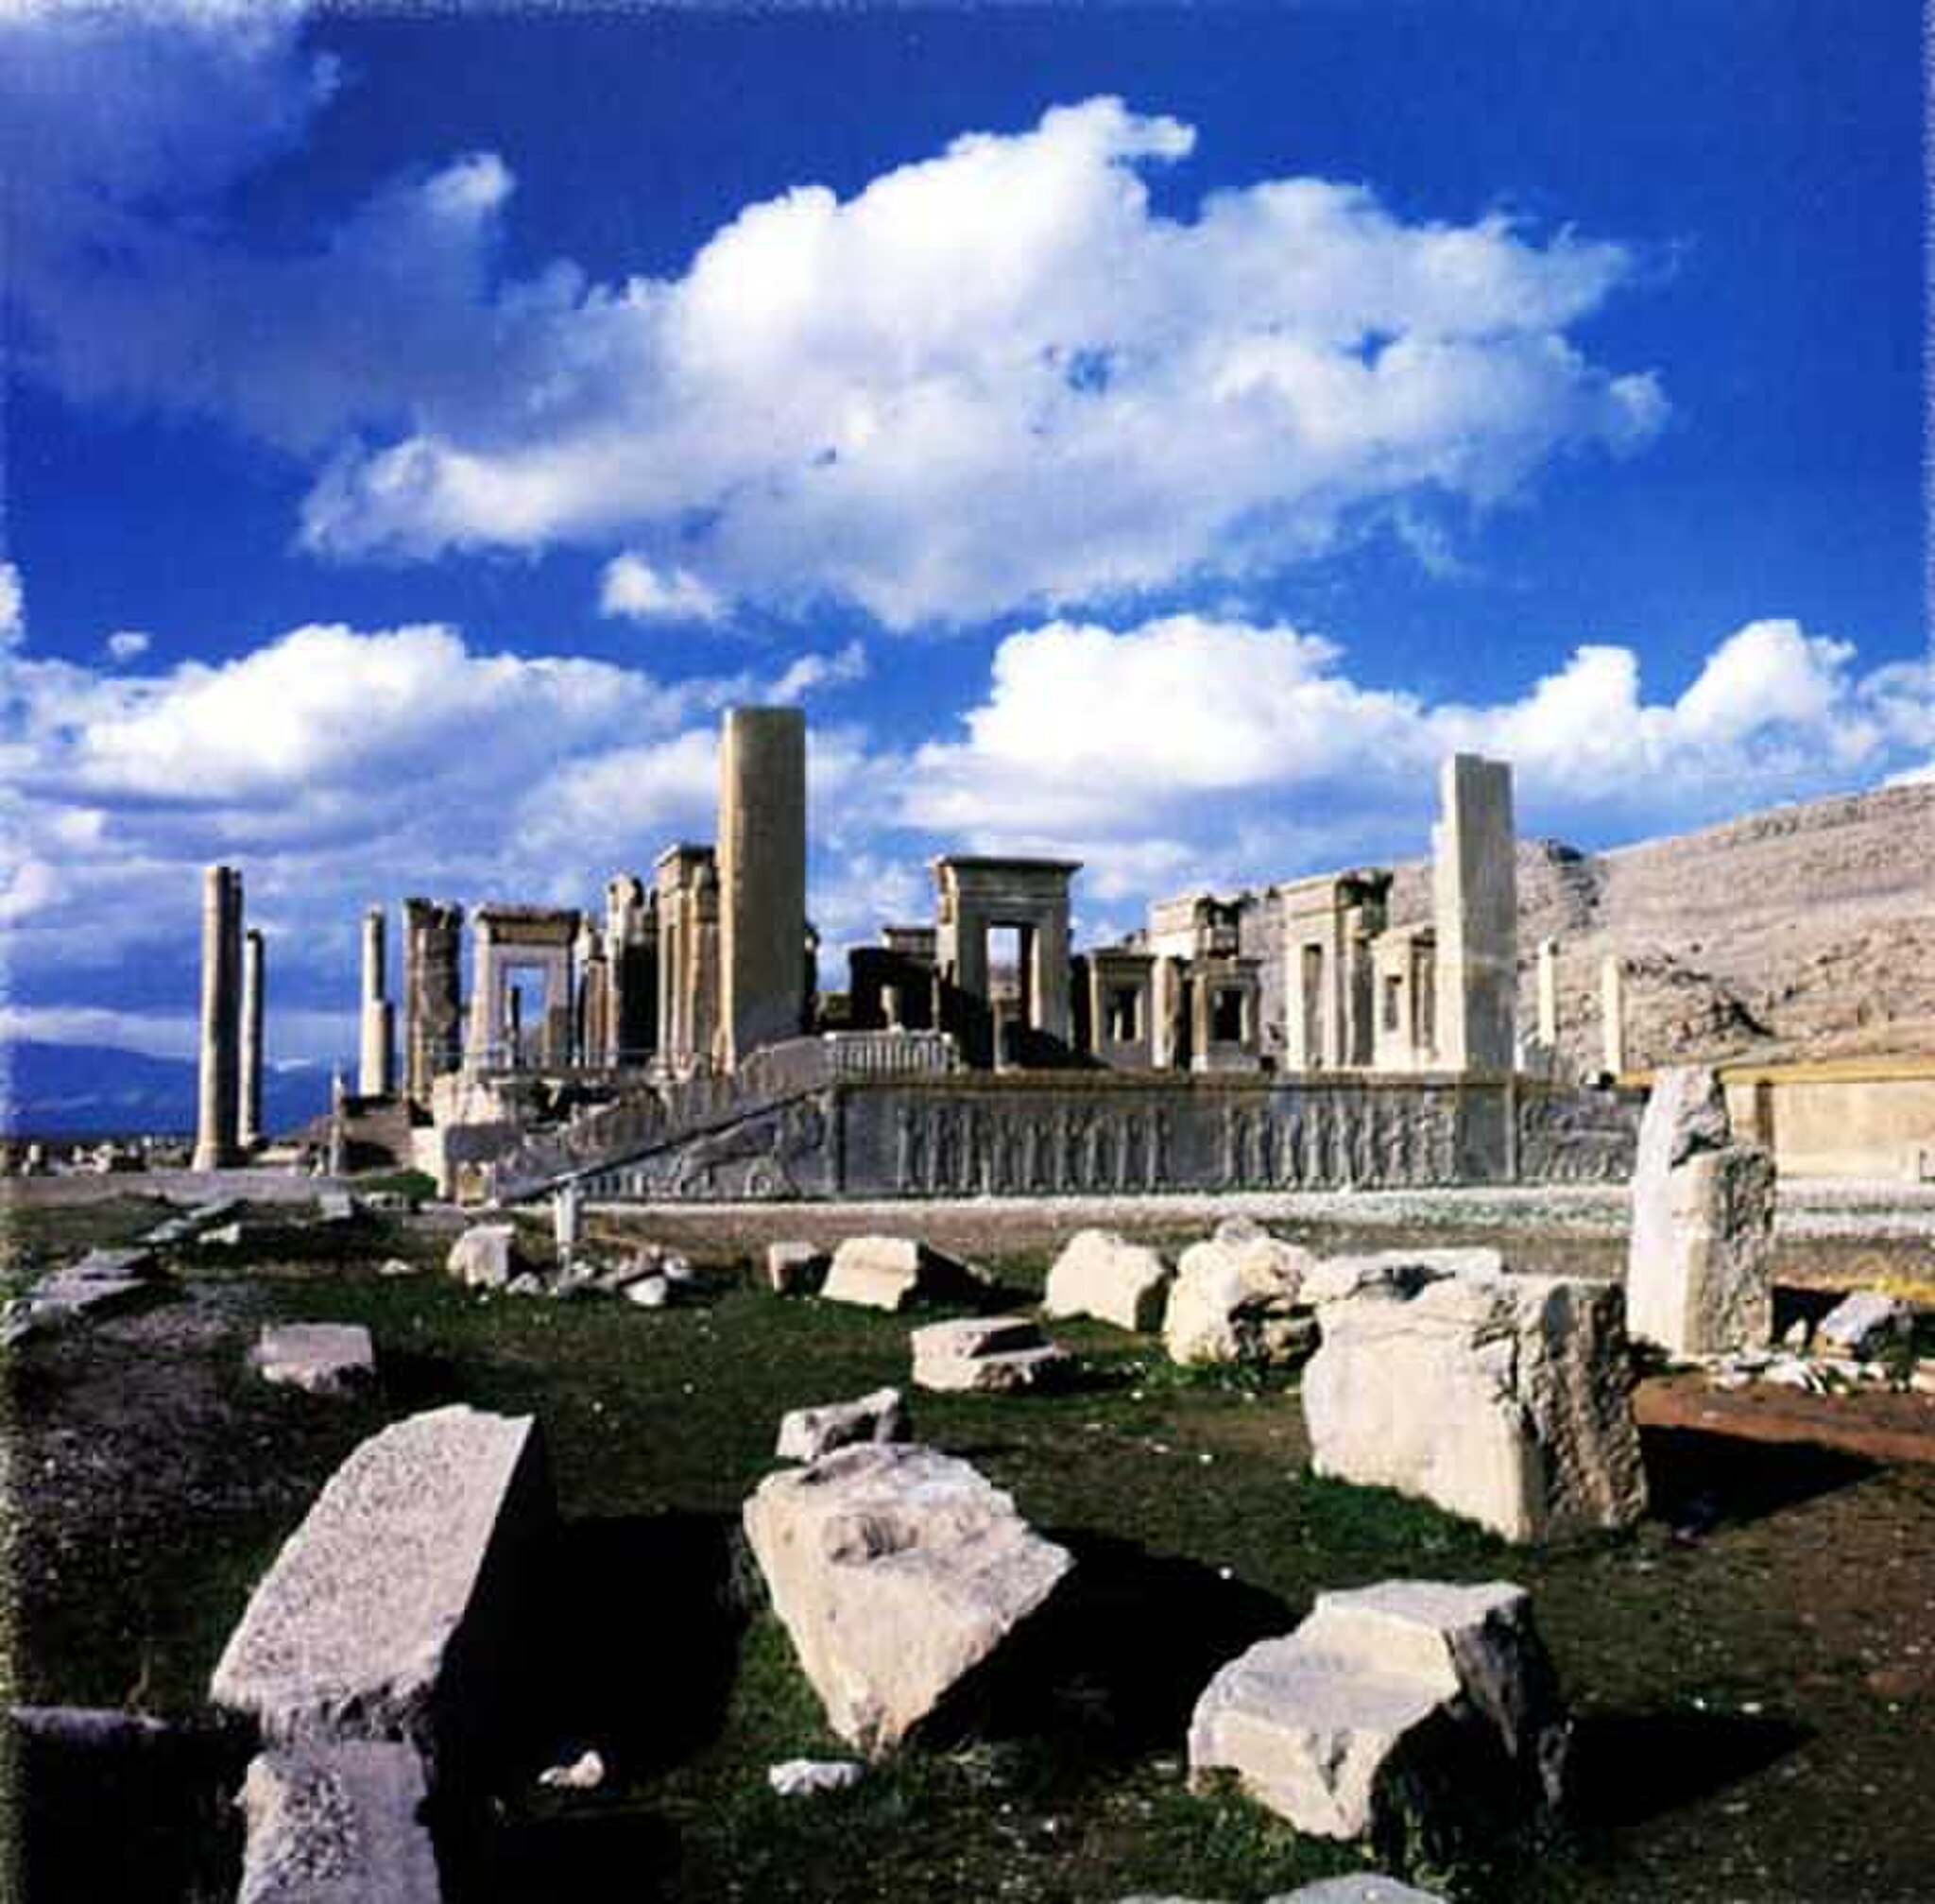
Title: Persepolis iran
Description: Les ruines de persepolis: Palais de Xerxès au premier plan et Apadana dans le fond image domaine public
Date: 10 September 2005 (original upload date)
Categories: PD-user, 2005 in Persepolis, Remote views of Tachara